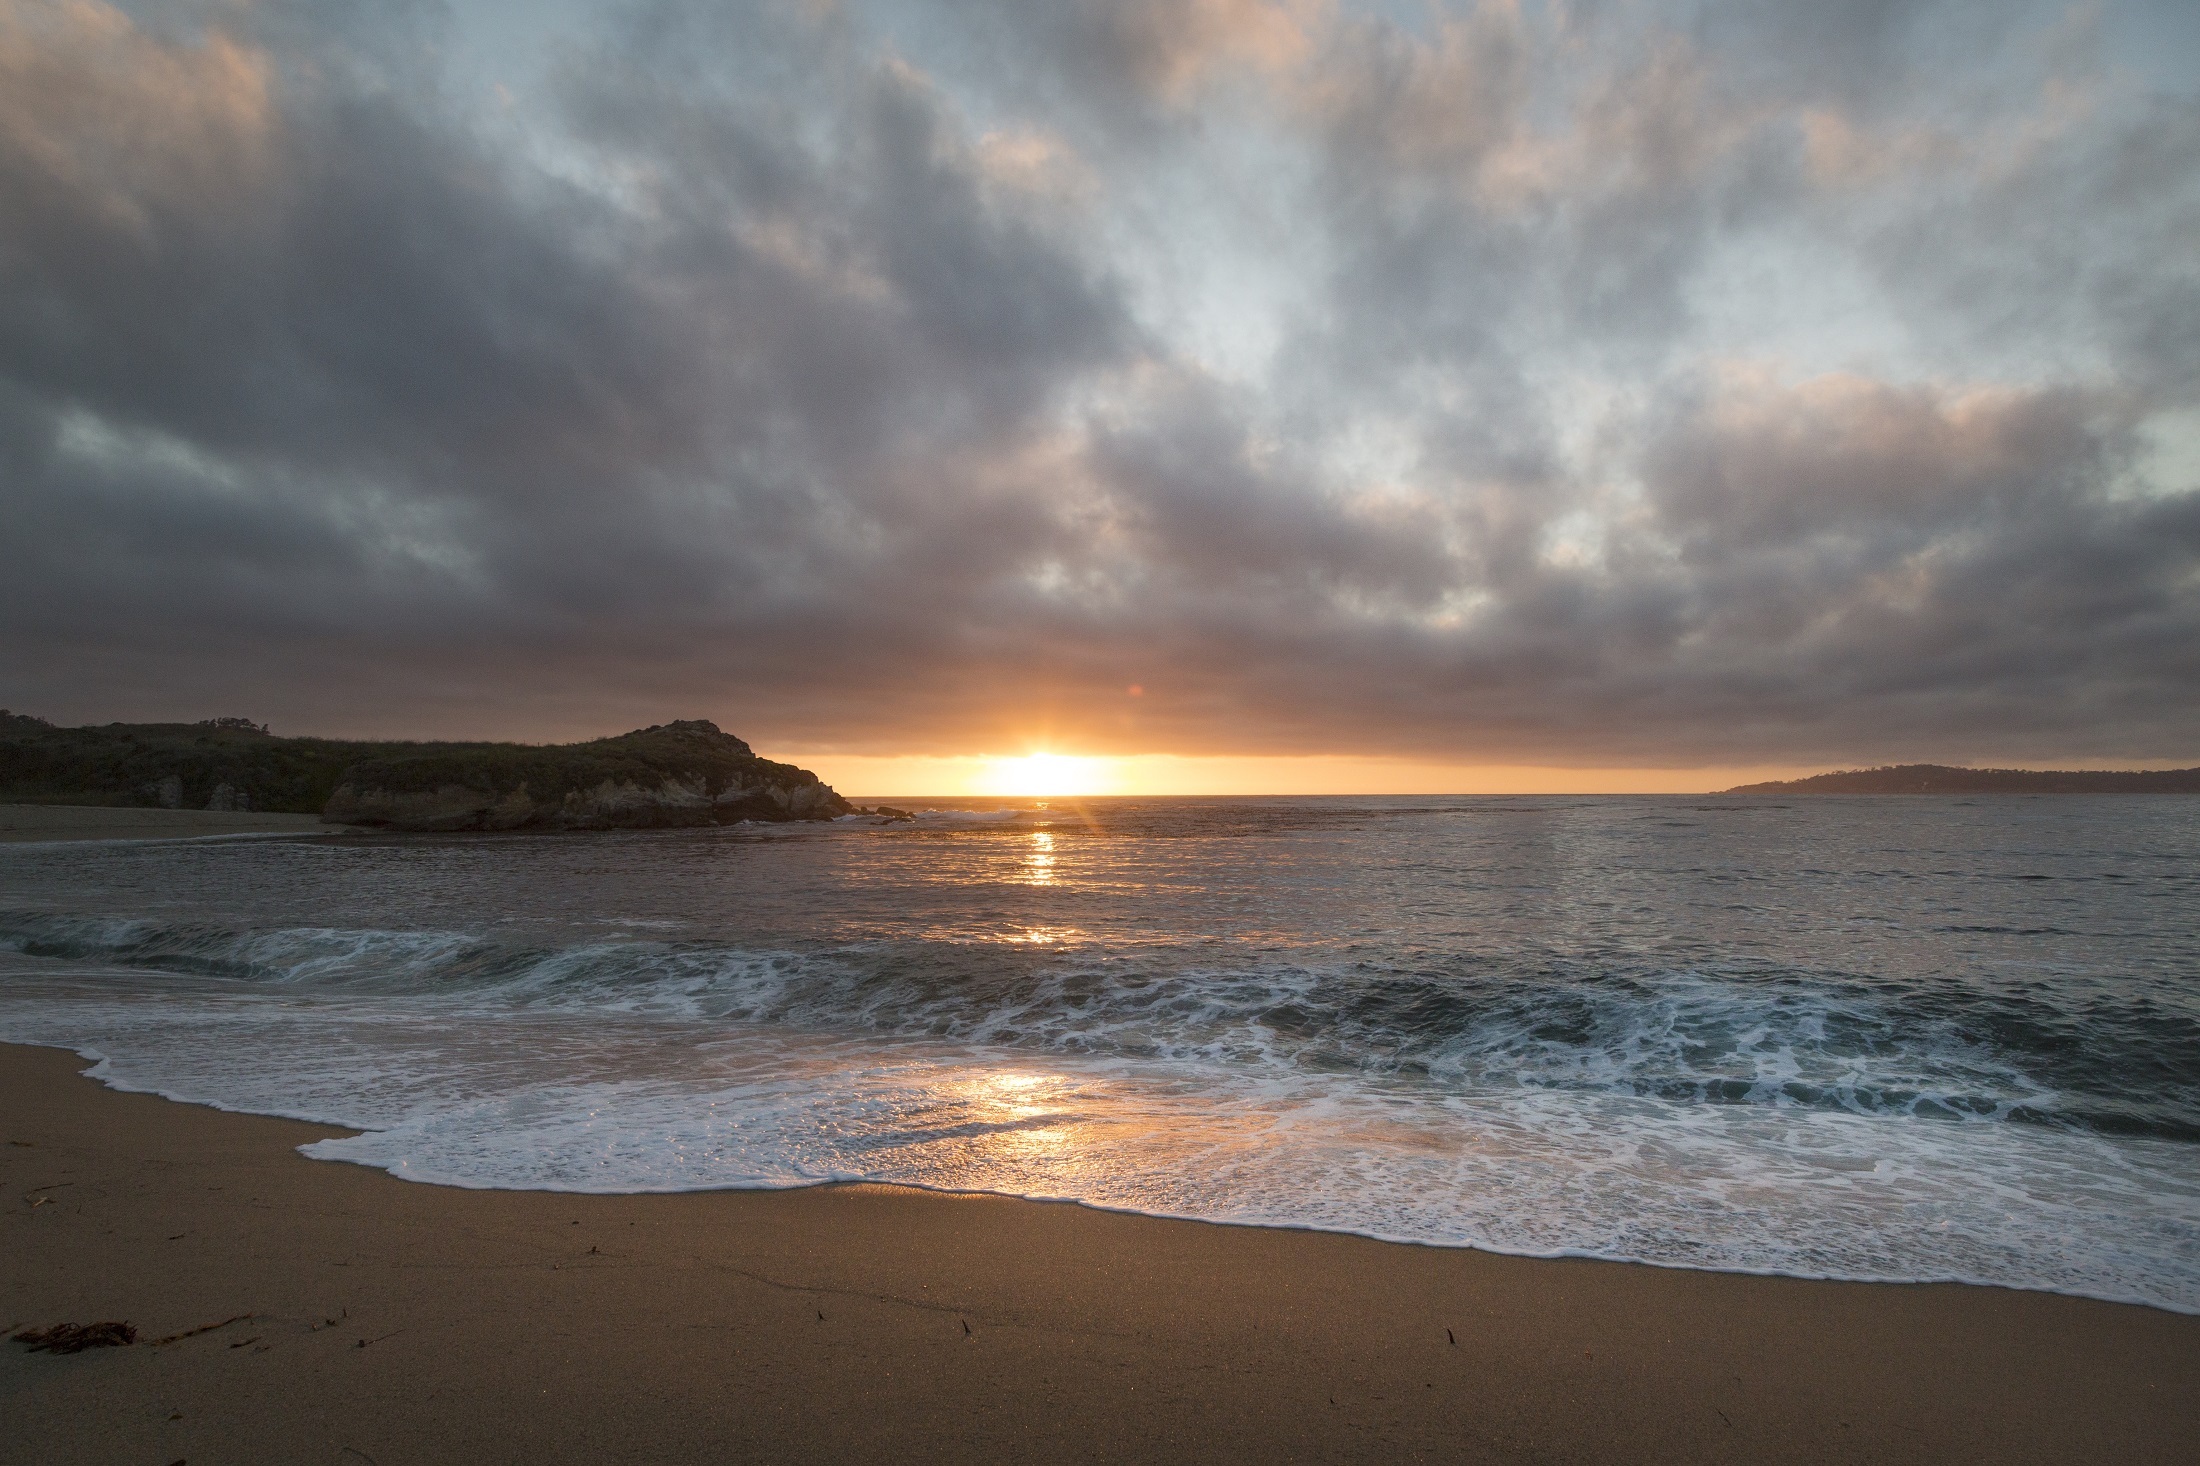
beach, sea, coast, water, nature, sand, ocean, horizon, cloud, sky, sun, sunrise, sunset, sunlight, morning, shore, wave, dawn, coastline, dusk, evening, surf, seascape, bay, seashore, body of water, rocks, outdoors, waves, clouds, reflections, wind wave